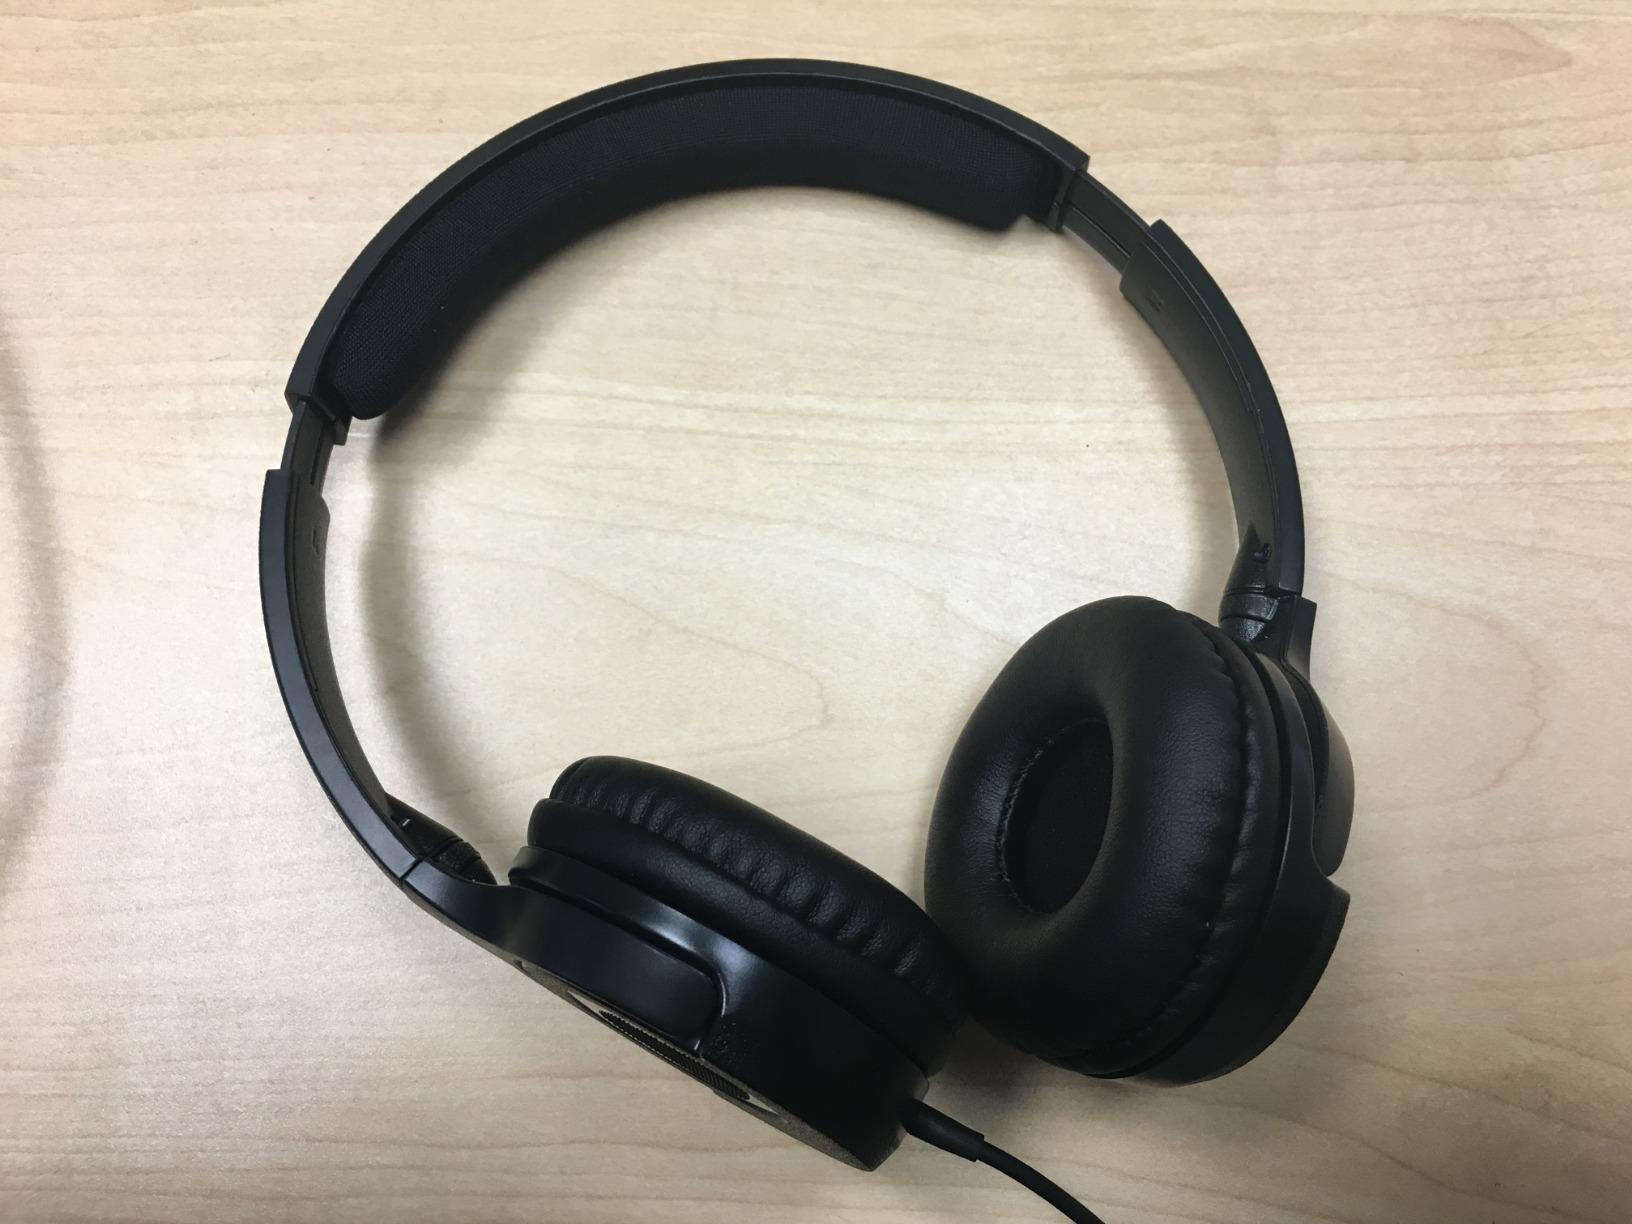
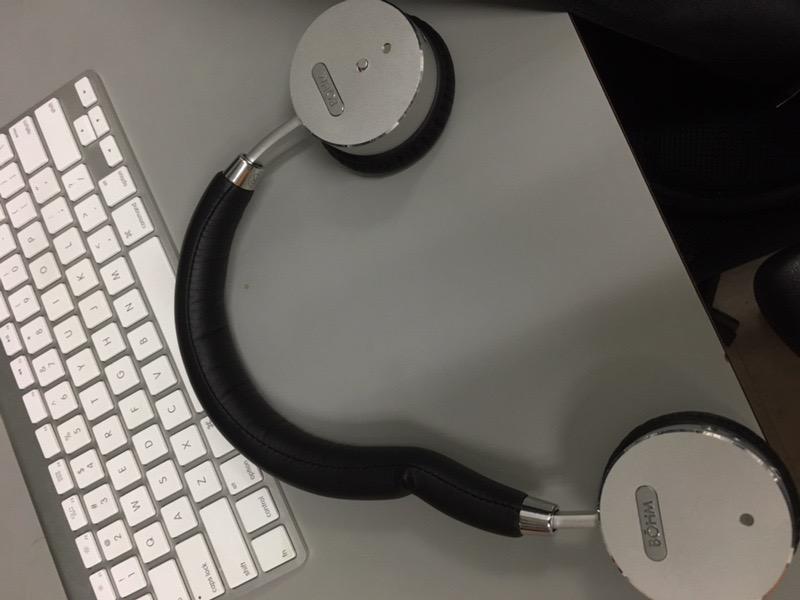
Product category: headphones
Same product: no